Arlington Public Schools

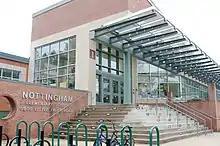
Nottingham Elementary School in Arlington County, Virginia in 2011

The David M. Brown Planetarium is operated by Arlington Schools Planetarium for both Arlington school field trips and public multimedia programs. It offers shows for the general public Fridays, Saturdays, and Sundays during the school year. The planetarium is named for astronaut David M. Brown, a graduate of Arlington's Yorktown High School who was killed in the Space Shuttle "Columbia" disaster in 2003.